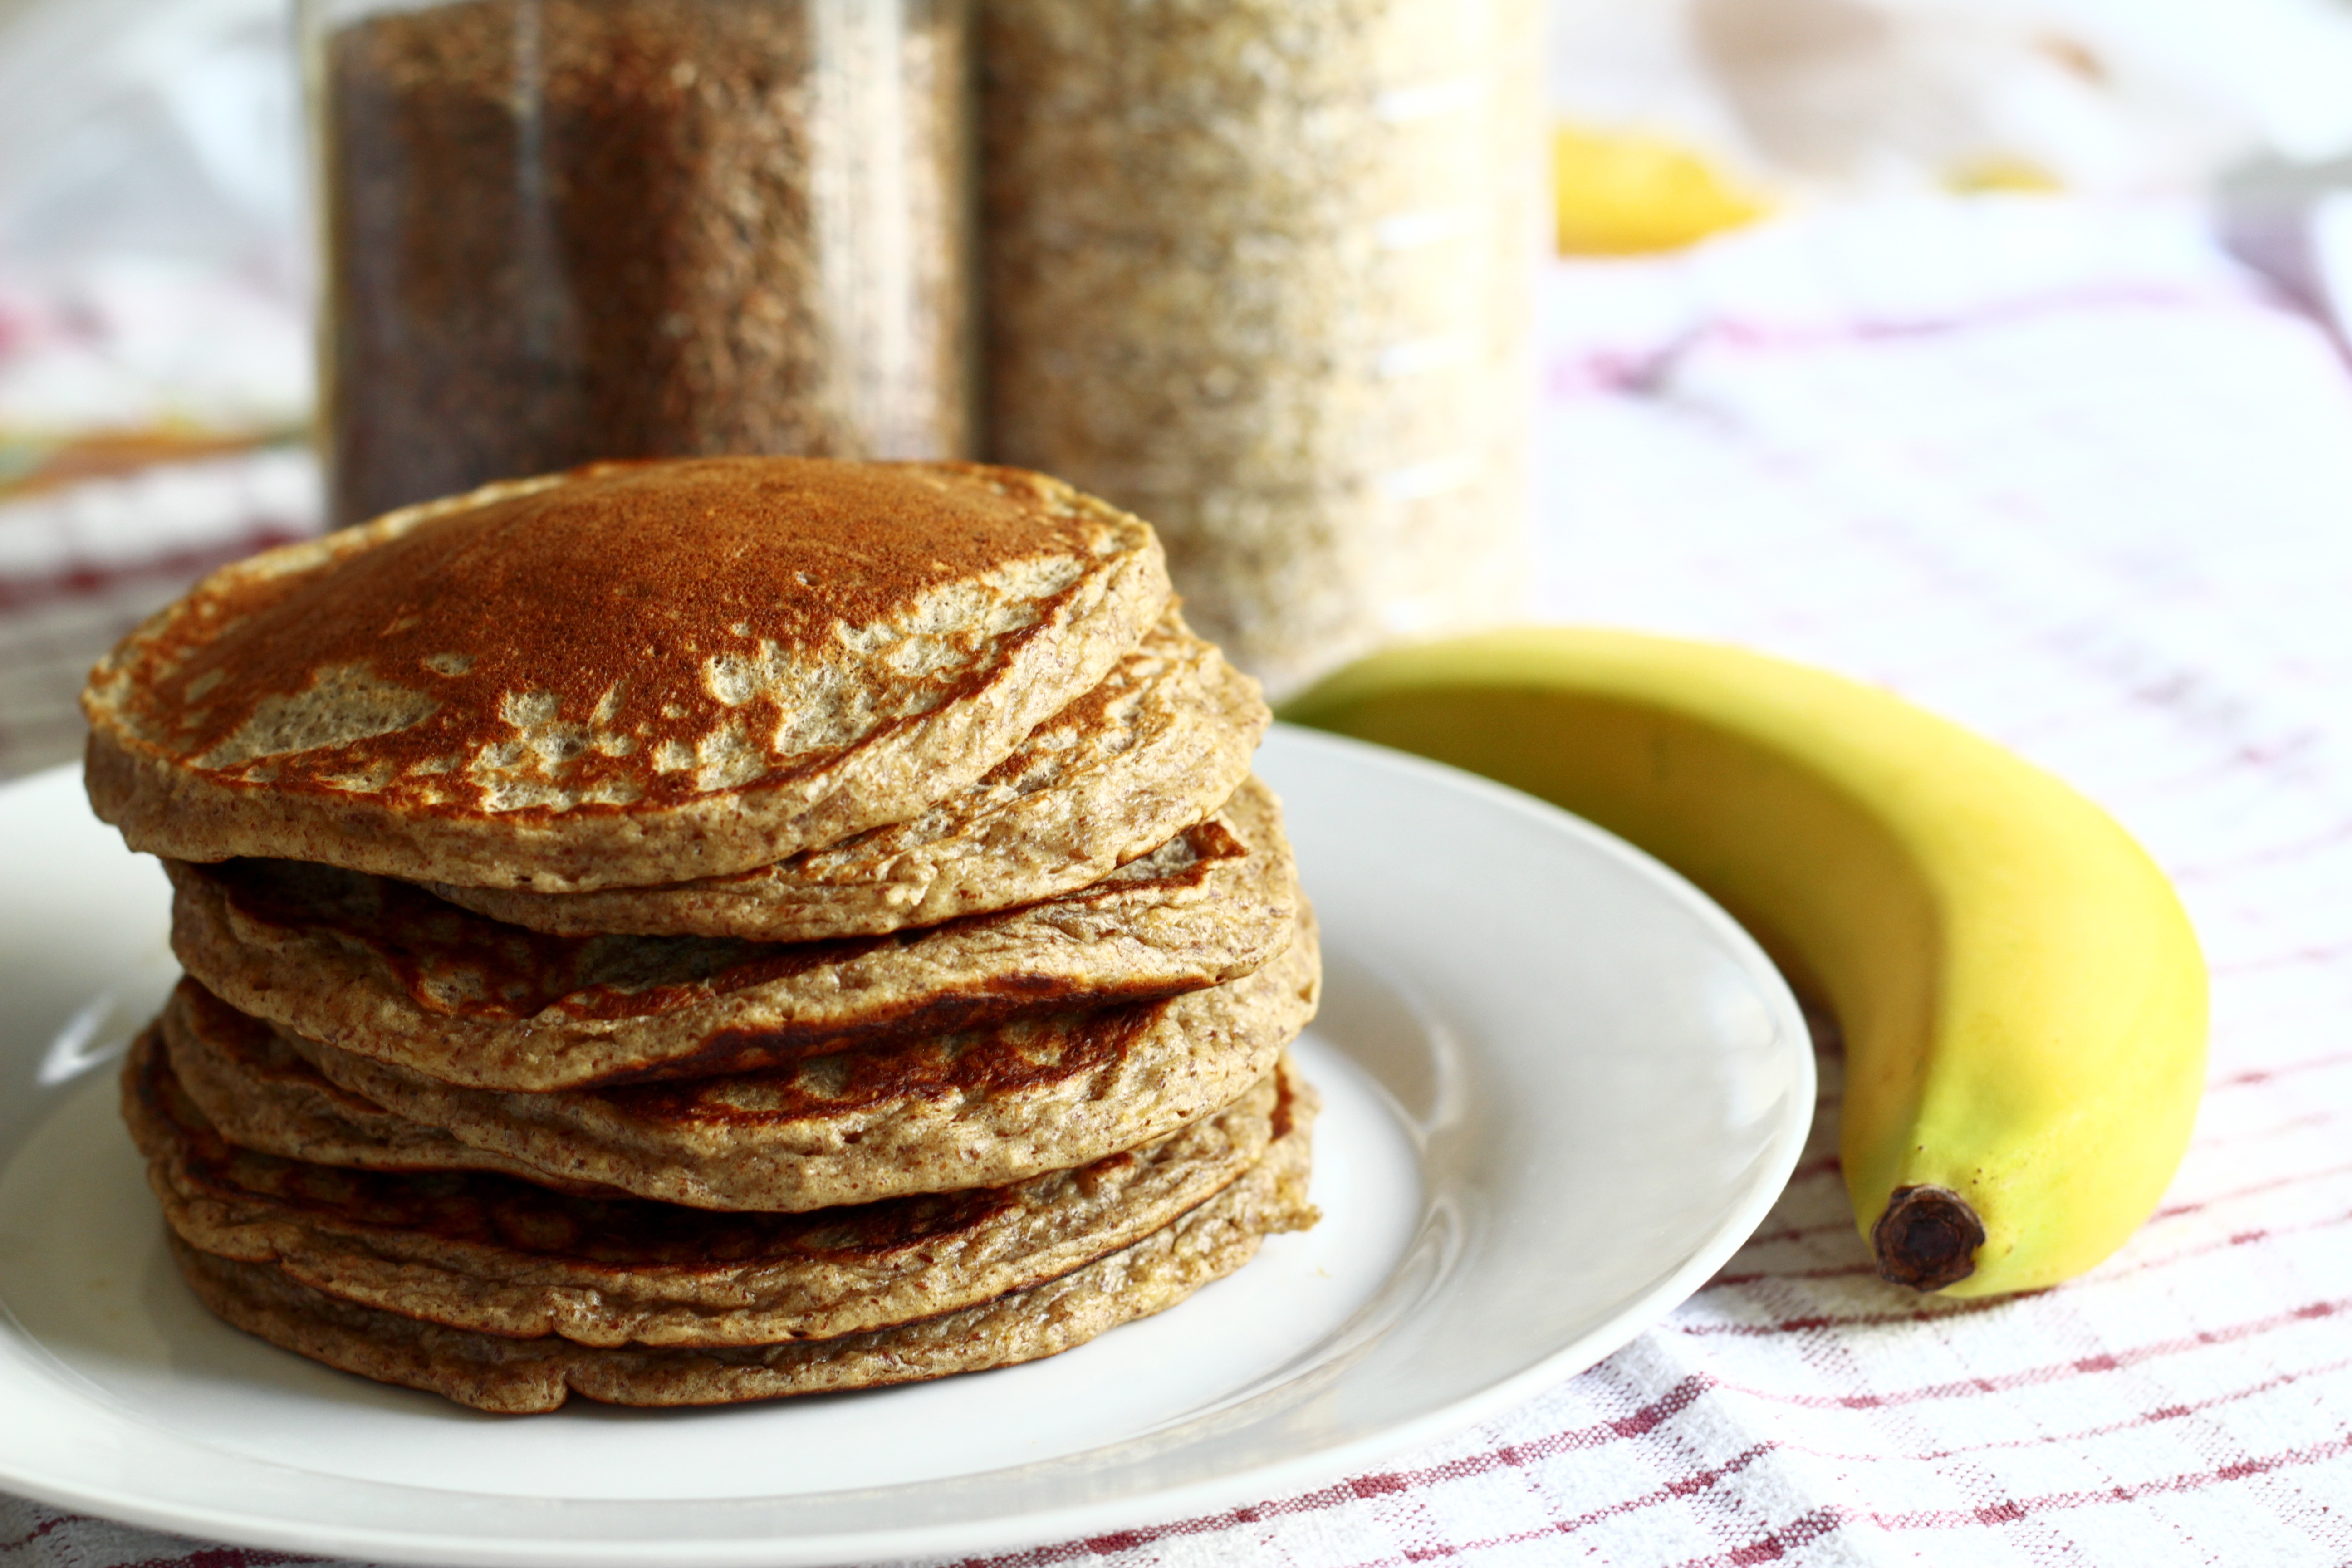
sweet, morning, dish, meal, food, produce, plate, fresh, banana, breakfast, healthy, snack, dessert, cuisine, sauce, delicious, cake, homemade, syrup, pancake, sugar, tasty, traditional, crepe, flavor, pancakes